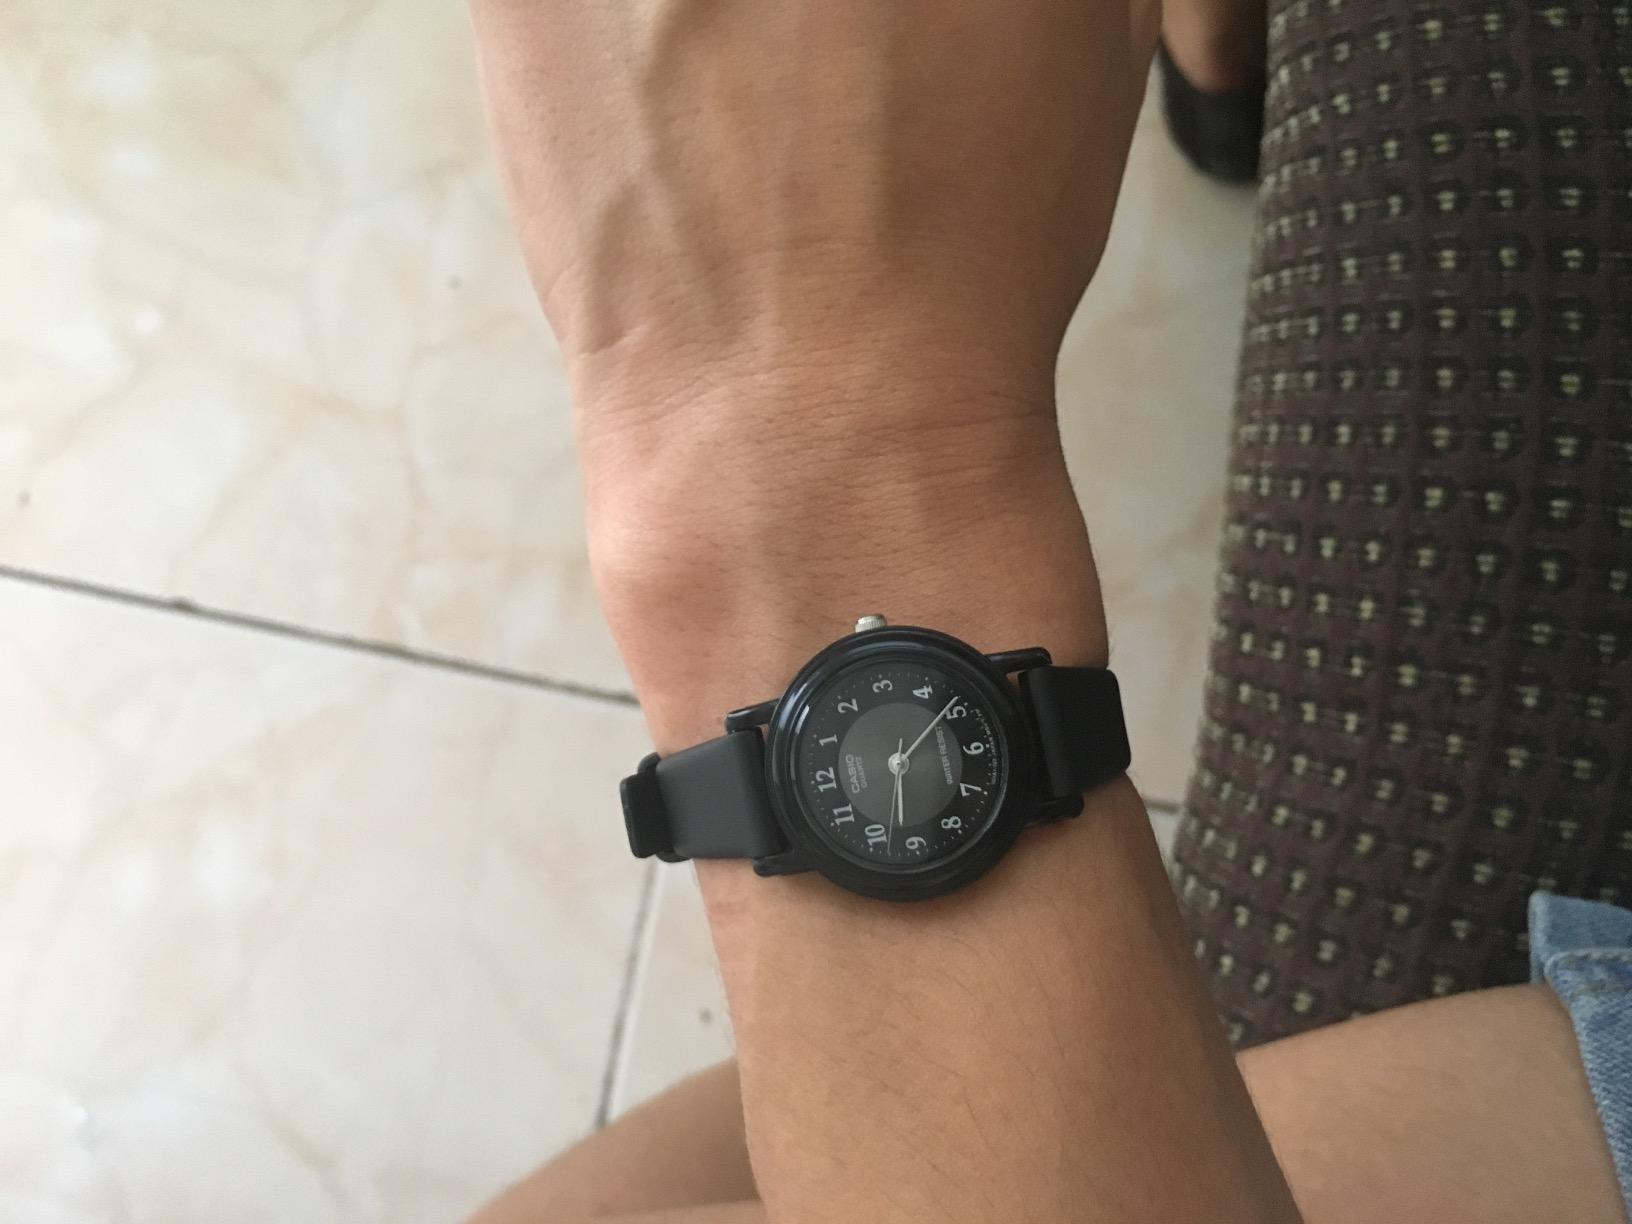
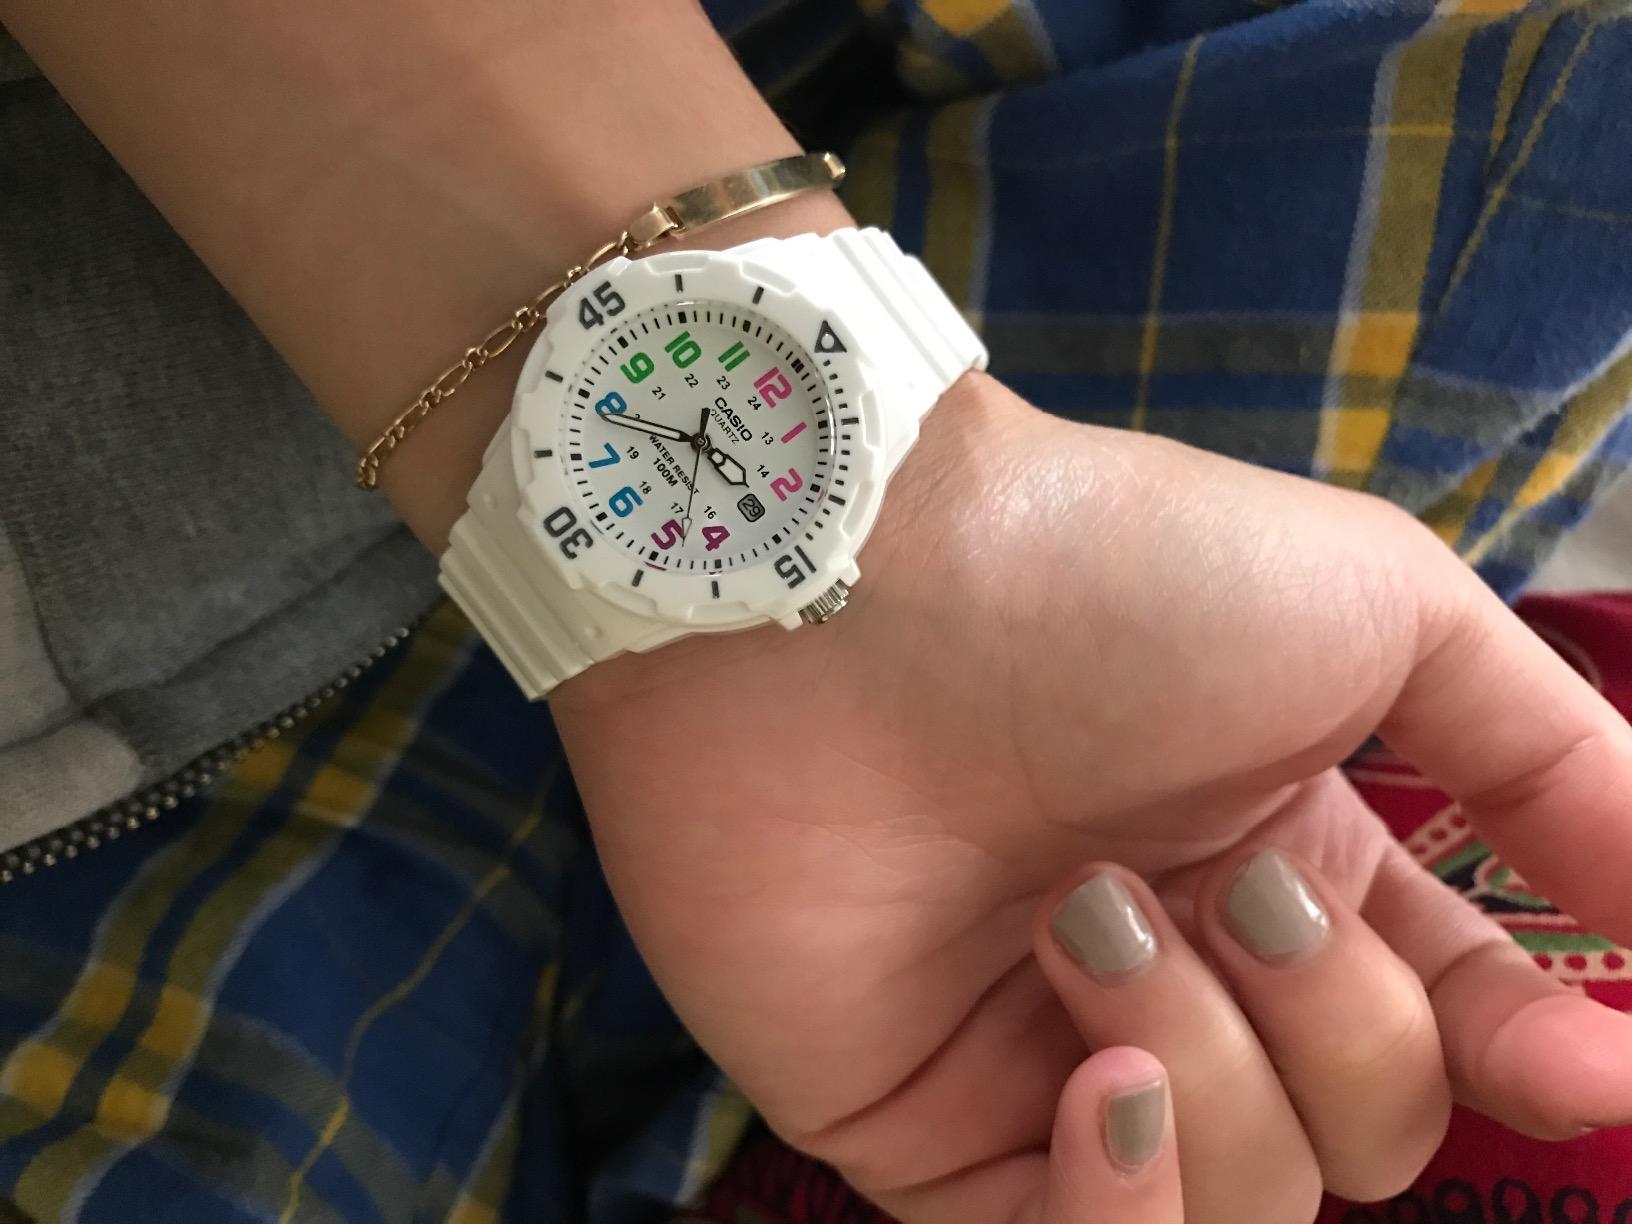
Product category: accessories_watch
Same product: no